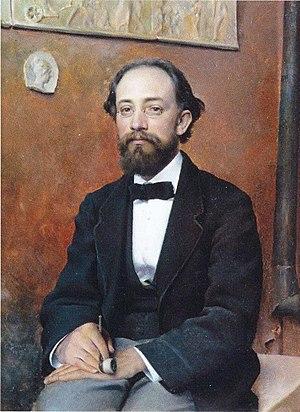
Walter Magnus Runeberg est un sculpteur finlandais.